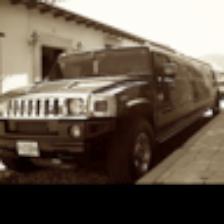
Label: NonHuman